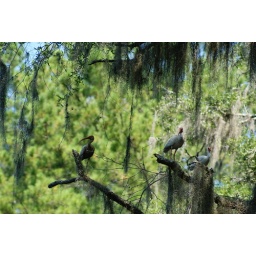
Three Ibis in tree along the river